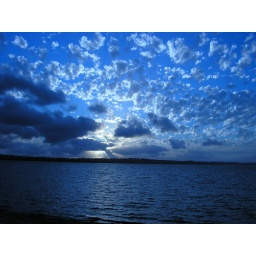
These are some cloud formations that I captured while walking by the Swan river in Perth, Australia.